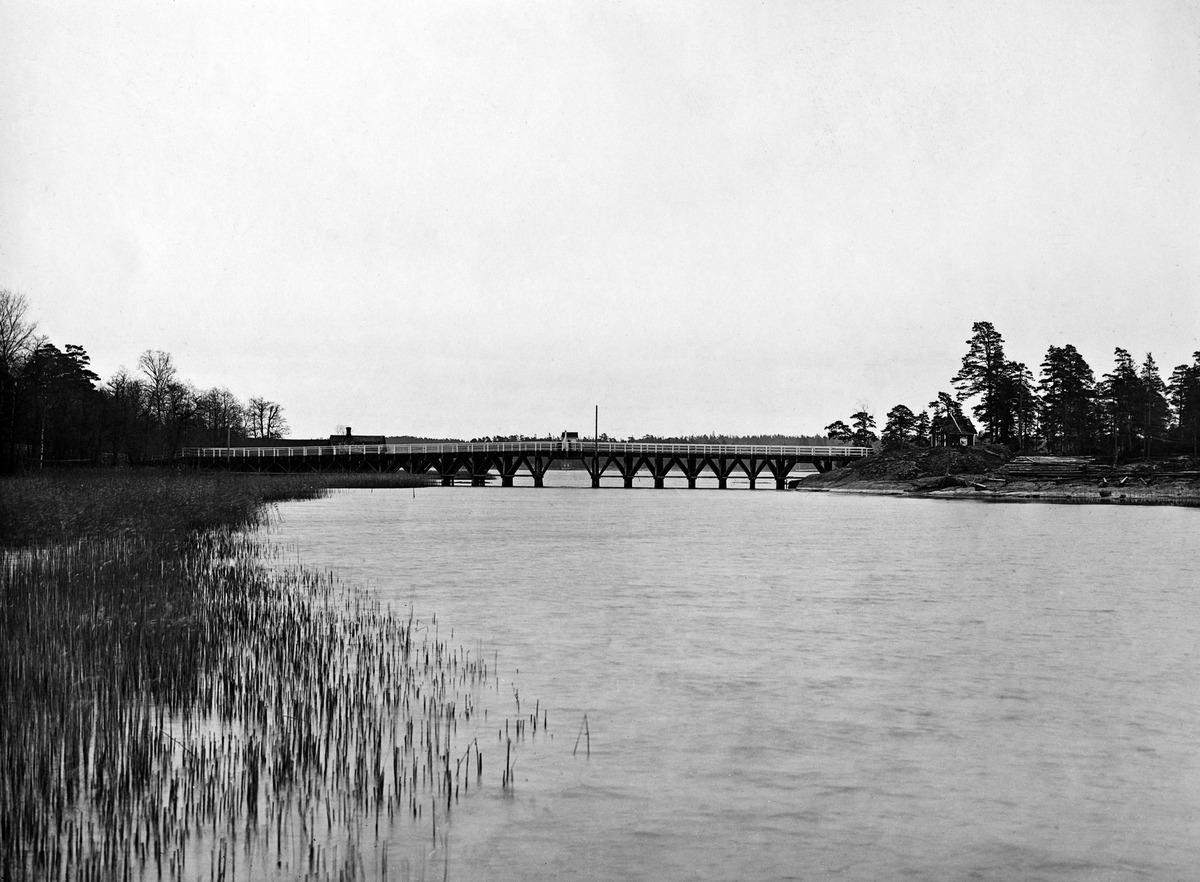
Kulosaaren ja Herttoniemen välinen silta, se valmistui 1916
sisällön kuvaus: Kulosaaren ja Herttoniemen välinen silta, se valmistui 1916. Sillan puolivälissä on portti ja vahtikoppi. mustavalkoinen
Ajankohta: kuvausaika 1910 -luku, loppupuoli
Paikka: Suomi, Uusimaa, Helsinki, Kulosaari Helsinki, Helsinki
Aiheet: sillat, portit, puurakenteet, puurakennukset, liikennevalvonta, rannat, vesialueet, rantakasvillisuus, kaislikot, saaret, salmet